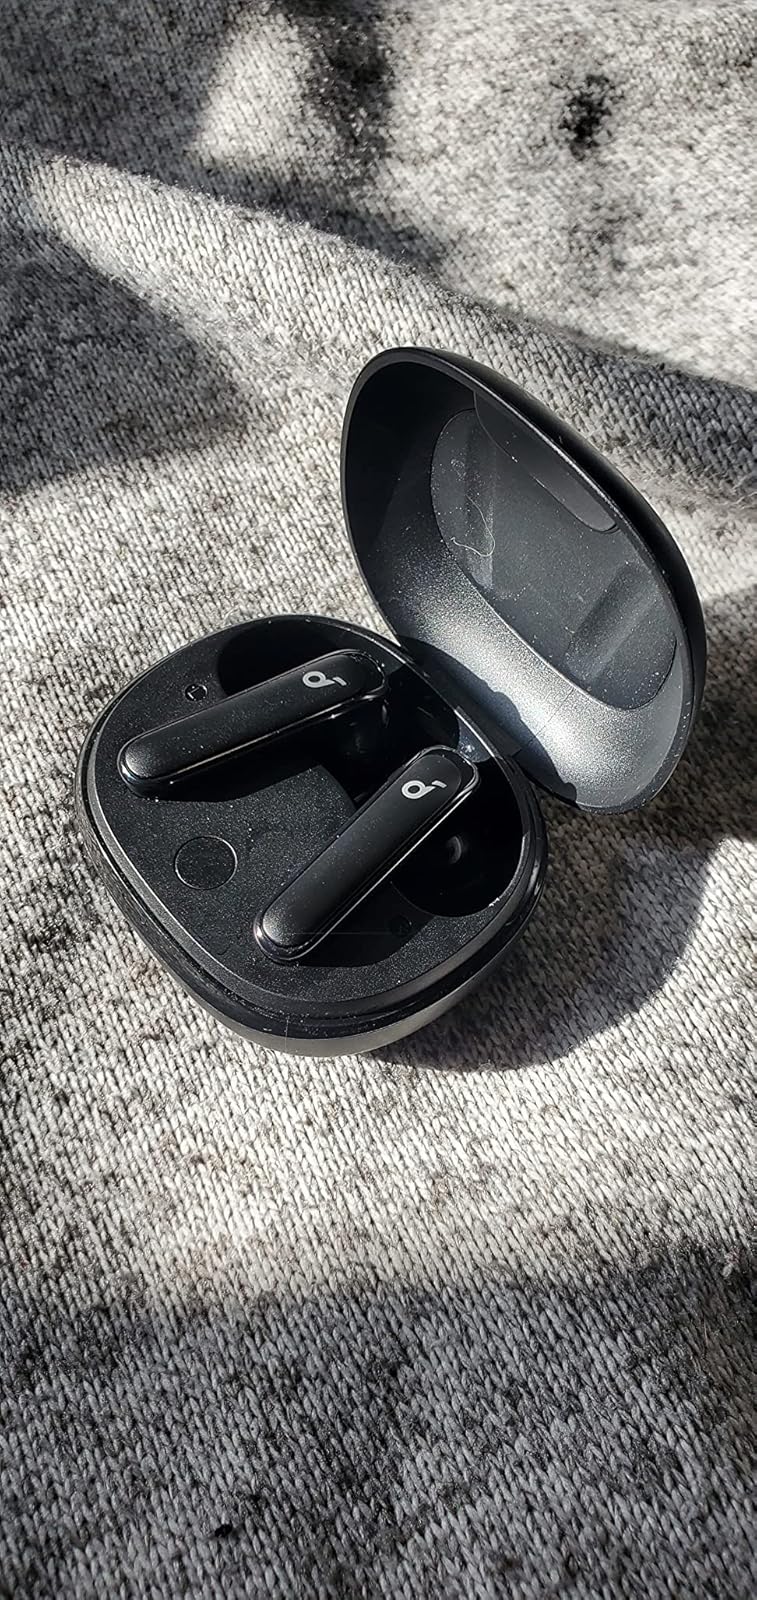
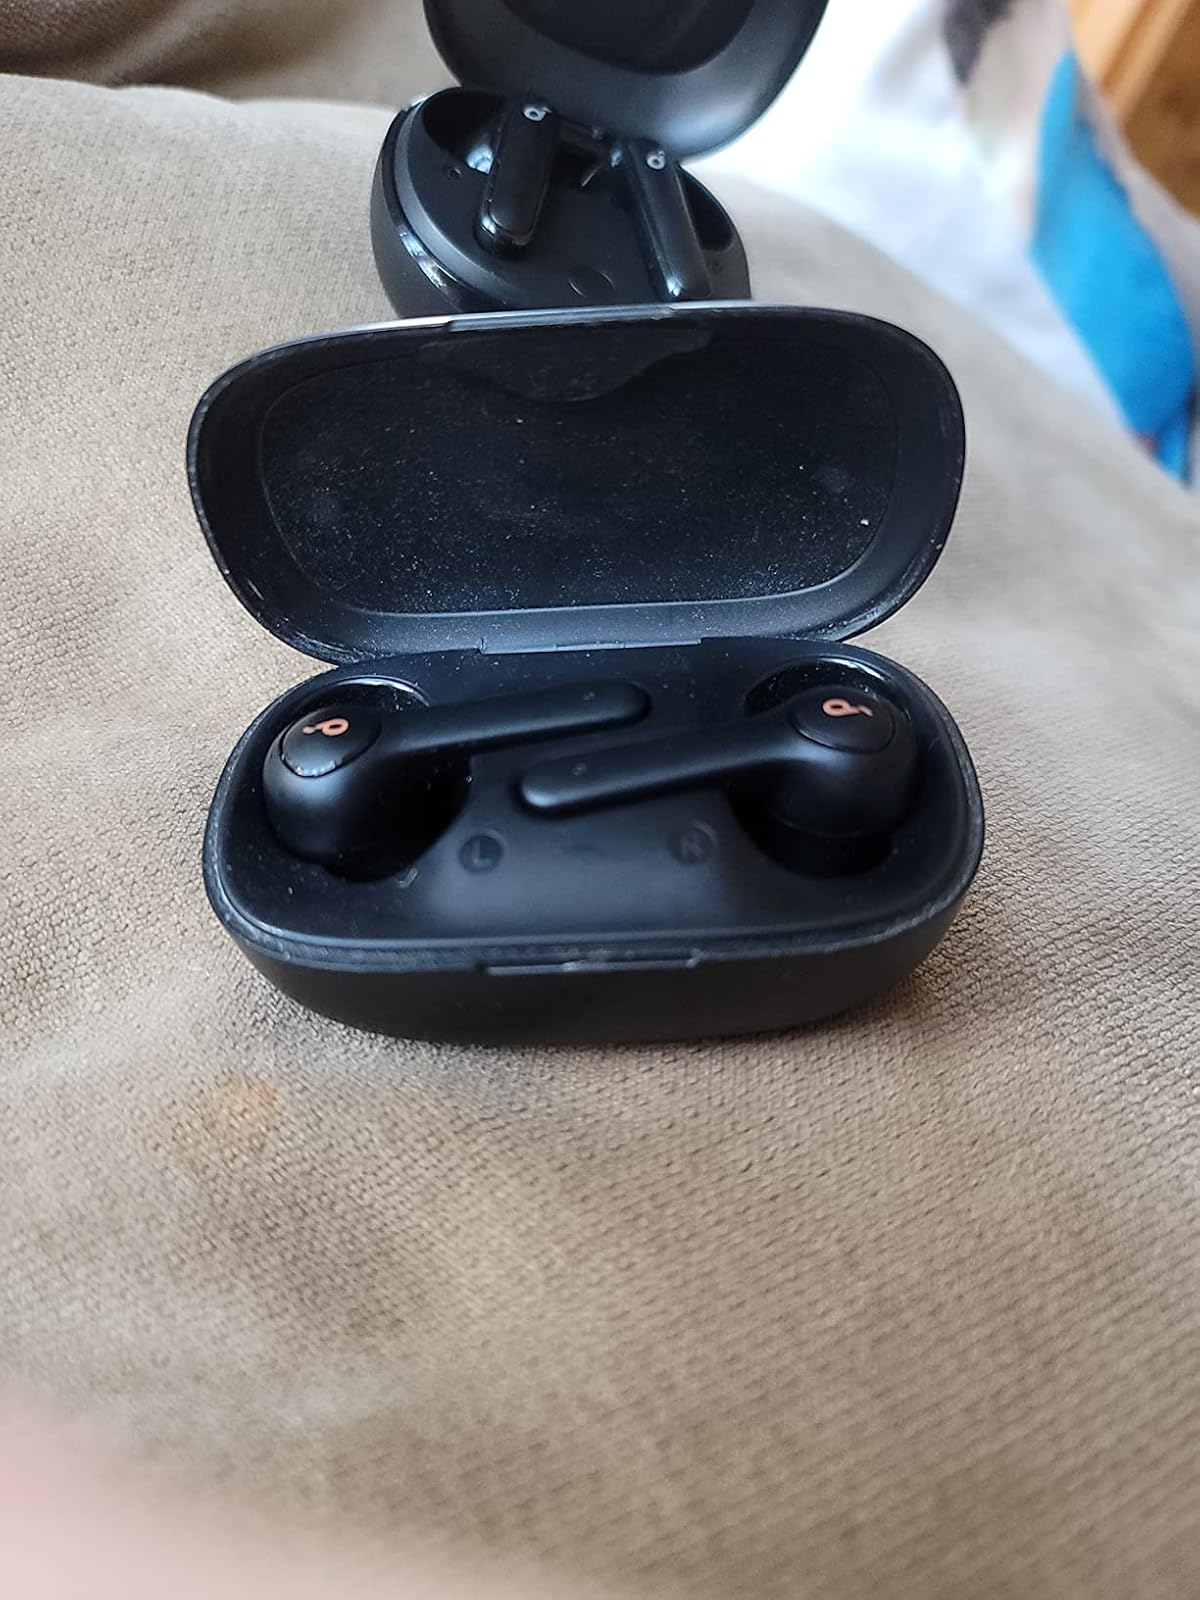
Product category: earbuds
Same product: yes